Martina Růžičková

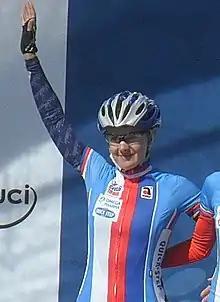
Martina Růžičková at the 2012 UCI Road World Championships

Martina Růžičková (born 22 March 1980) is a Czech former racing cyclist. She competed in the women's road race at the 2004 Summer Olympics, in the 2012 UCI women's road race in Valkenburg aan de Geul and in the 2013 UCI women's road race in Florence.